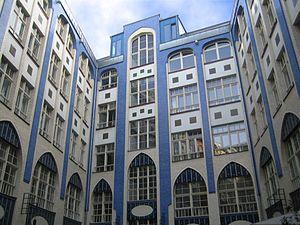
Les Hackesche Höfe de Berlin sont un grand ensemble de cours du Spandauer Vorstadt.